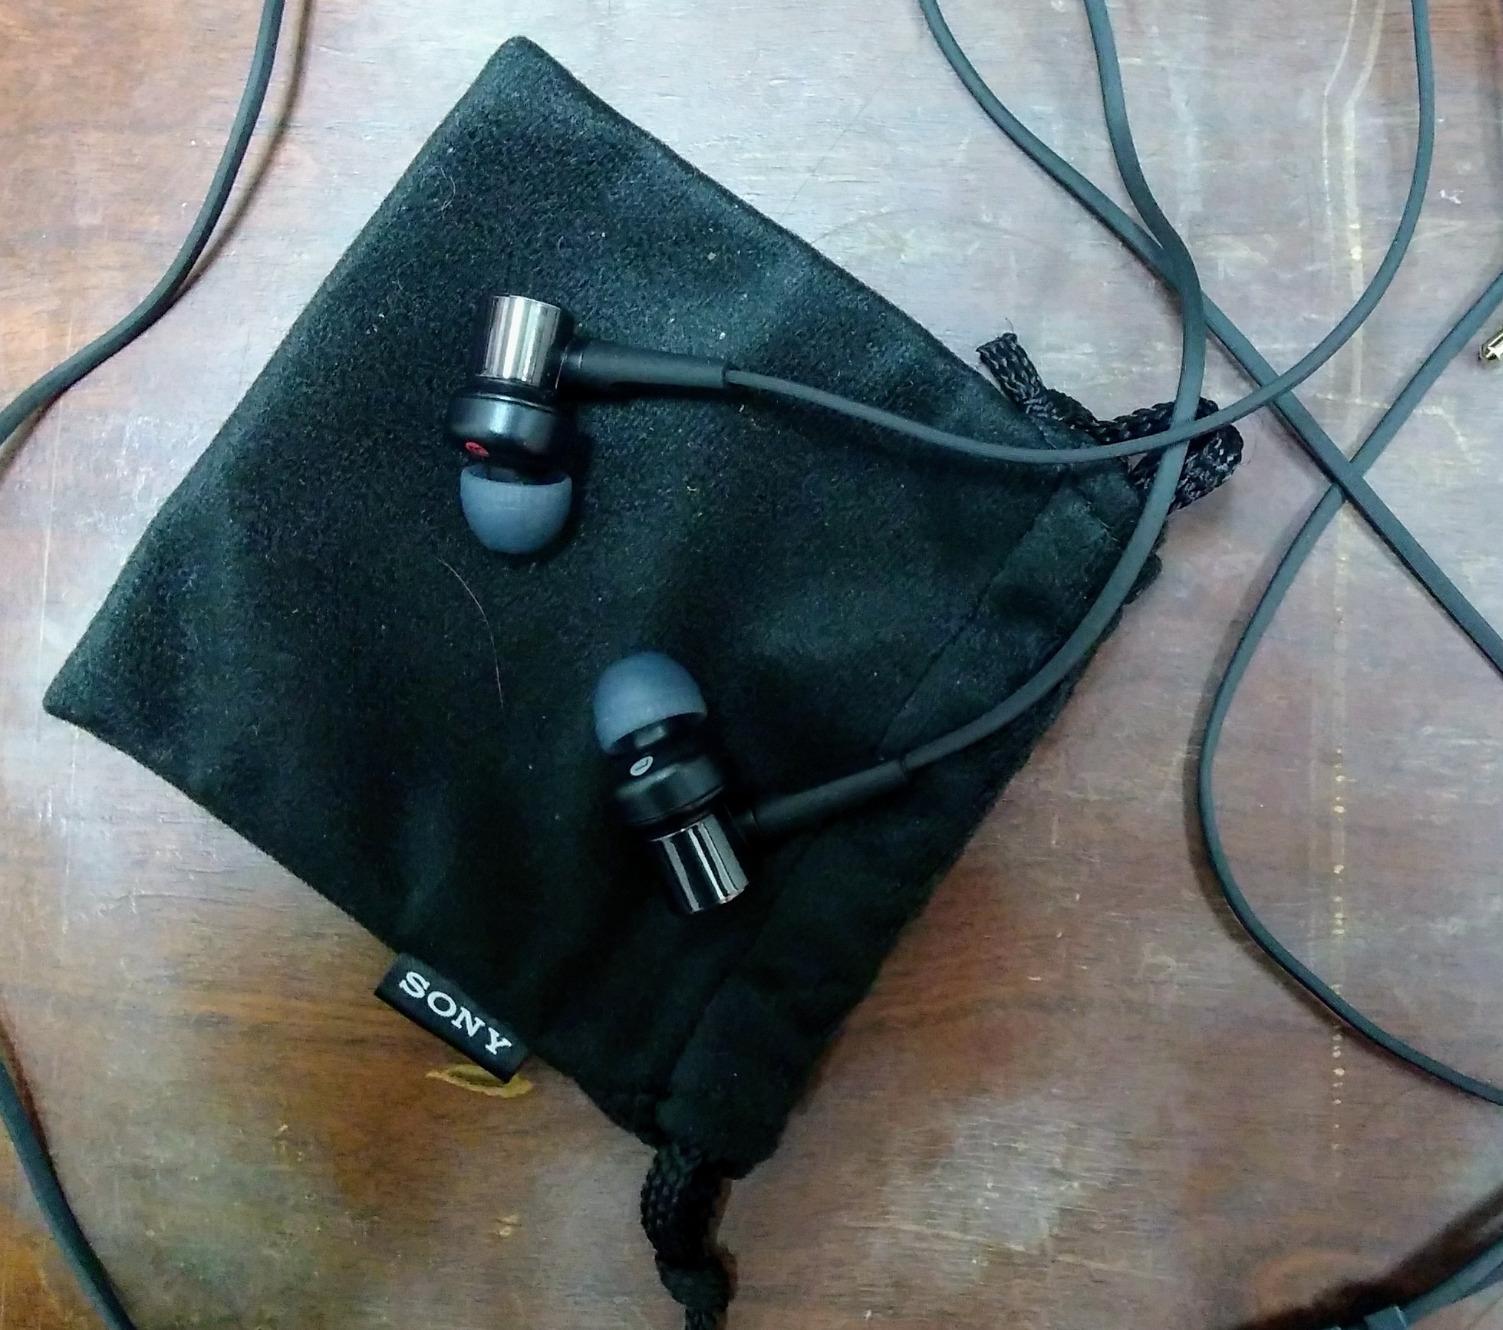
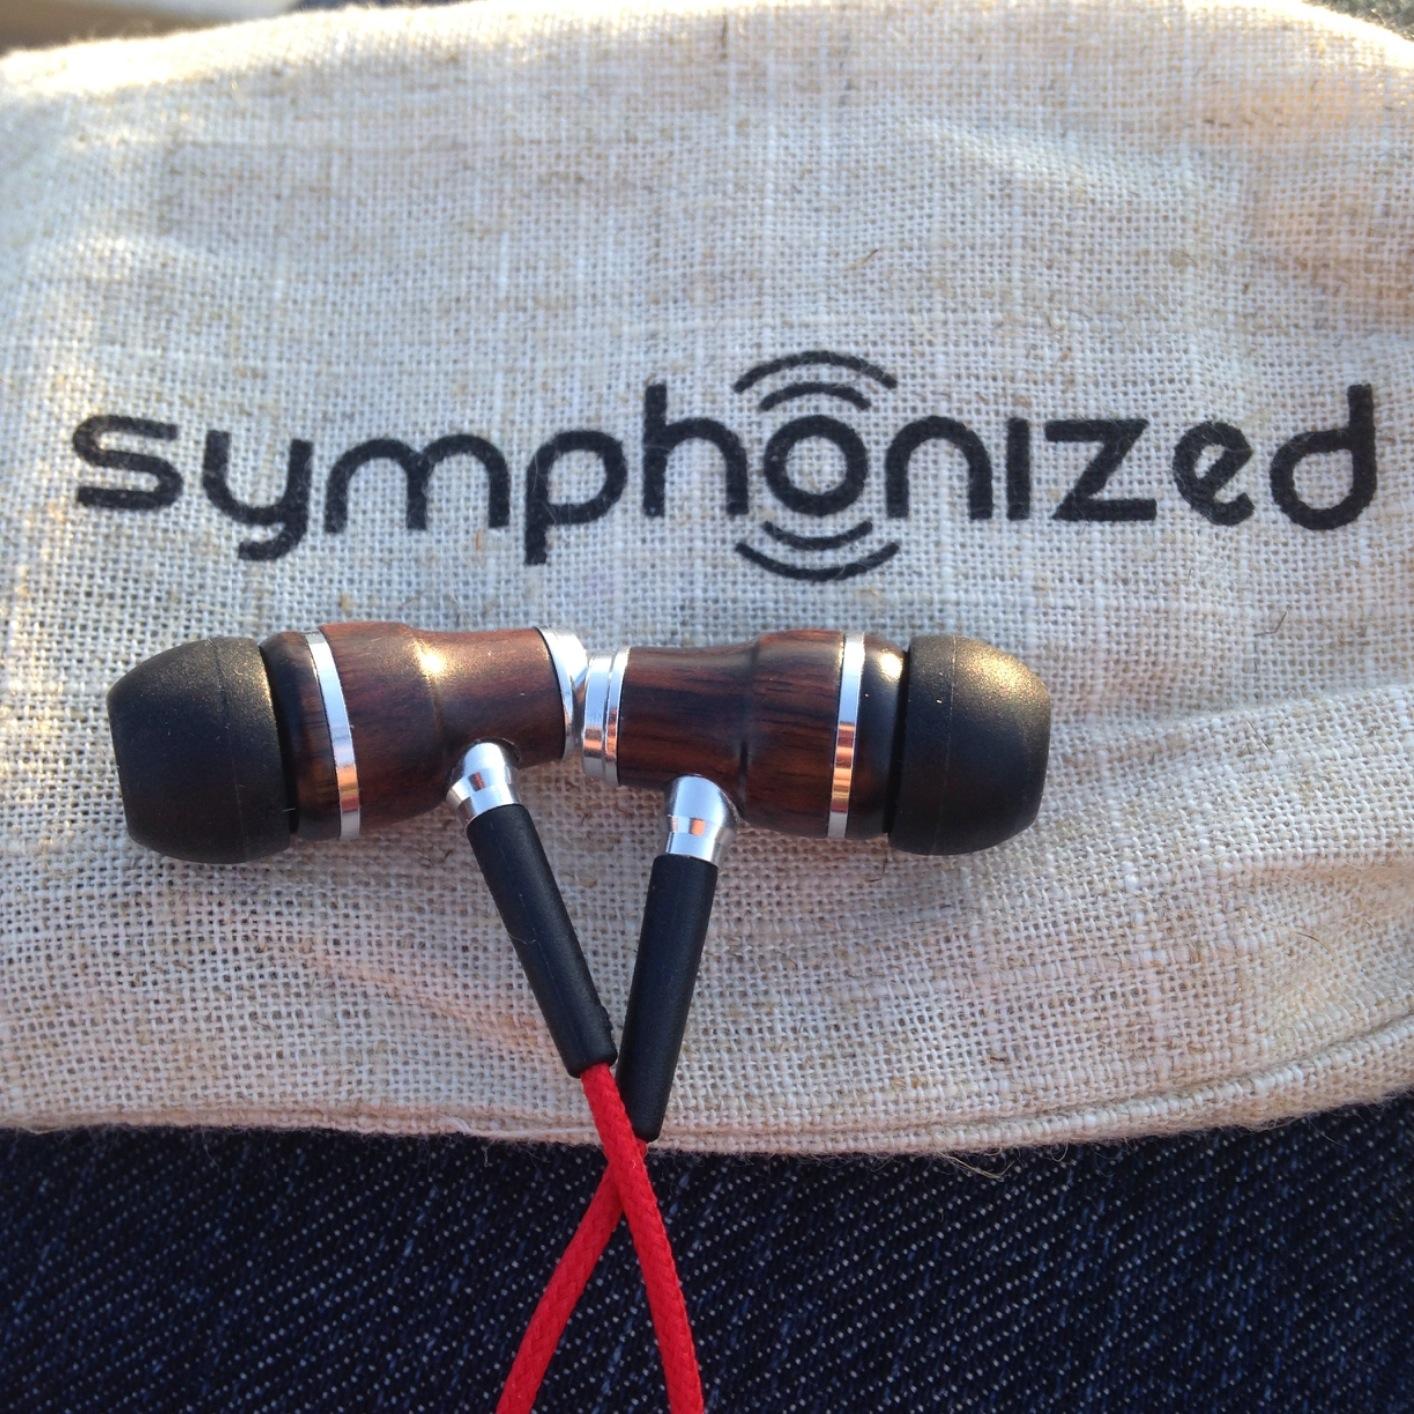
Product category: headphones
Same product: no